97th Jäger Division

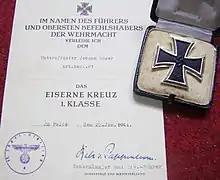
Iron Cross 1st Class issued to a soldier of 81st Artillery Regiment, which was part of the 97th Division

The main purpose of the German "Jäger" Divisions was to fight in adverse terrain where smaller, coordinated units were more facilely combat-capable than the brute force offered by the standard infantry divisions. The "Jäger" divisions were more heavily equipped than mountain divisions, but not as well armed as a larger infantry division. In the early stages of the war, they were the interface divisions fighting in rough terrain and foothills as well as urban areas, between the mountains and plains. The "Jägers" (hunters in German), relied on a high degree of training and slightly superior communications, as well as their not inconsiderable artillery support. In the middle stages of the war, as the standard infantry divisions were downsized, the Jäger structure of divisions with two infantry regiments became the standard table of organization.